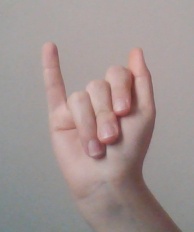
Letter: meem